Angola lark

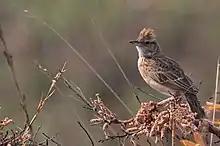
Angolan Lark

The Angola lark (Amirafra angolensis) or Angola bushlark is a species of lark in the family Alaudidae found in southern and central Africa.